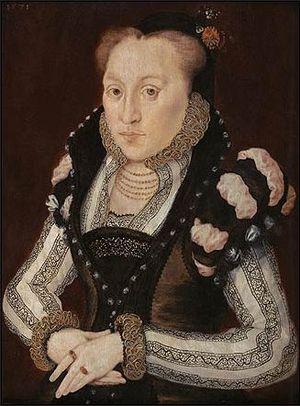
Cet article donne la liste des héritiers successifs du trône d'Angleterre depuis la conquête de Guillaume le Conquérant lors de la crise de succession d'Angleterre en 1066 jusqu'à l'Acte d'Union de 1707. Contrairement à d'autres monarchies, les règles de succession n'ont pas inclus la loi salique, mais les droits des femmes n'ont cependant pas toujours été respectés. Les héritiers mâles ont porté les titres de prince de Galles et de duc de Cornouailles, créés respectivement en 1301 et 1337 sur décision des rois Édouard Iᵉʳ et Édouard III en faveur du premier descendant mâle du monarque, qui sont aujourd'hui portés par les héritiers du trône britannique.
Lady Mary Grey, parfois écrit Marie grey, née le 20 avril 1545, morte le 30 avril 1578, était la troisième et dernière fille de Henry Grey, 1ᵉʳ duc de Suffolk, et de Lady Frances Brandon. C’était la sœur cadette de Lady Jeanne Grey et de Lady Catherine Grey.